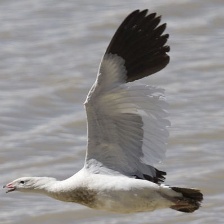
Species: ANDEAN GOOSE
Scientific name: CHLOEPHAGA MELANOPTERA
ImageNet parent category: goose